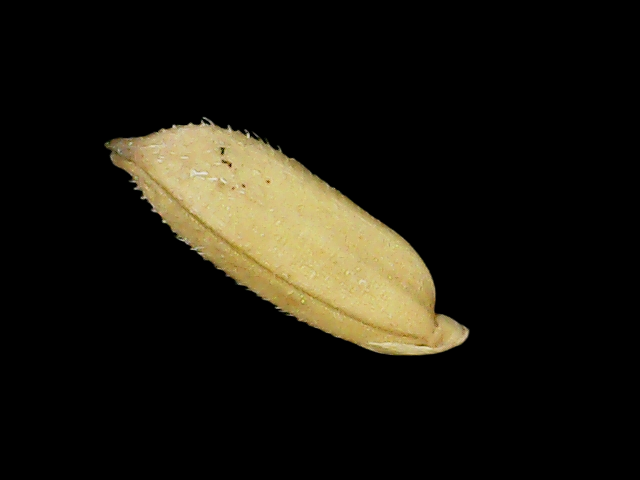
Rice variety: Binadhan23